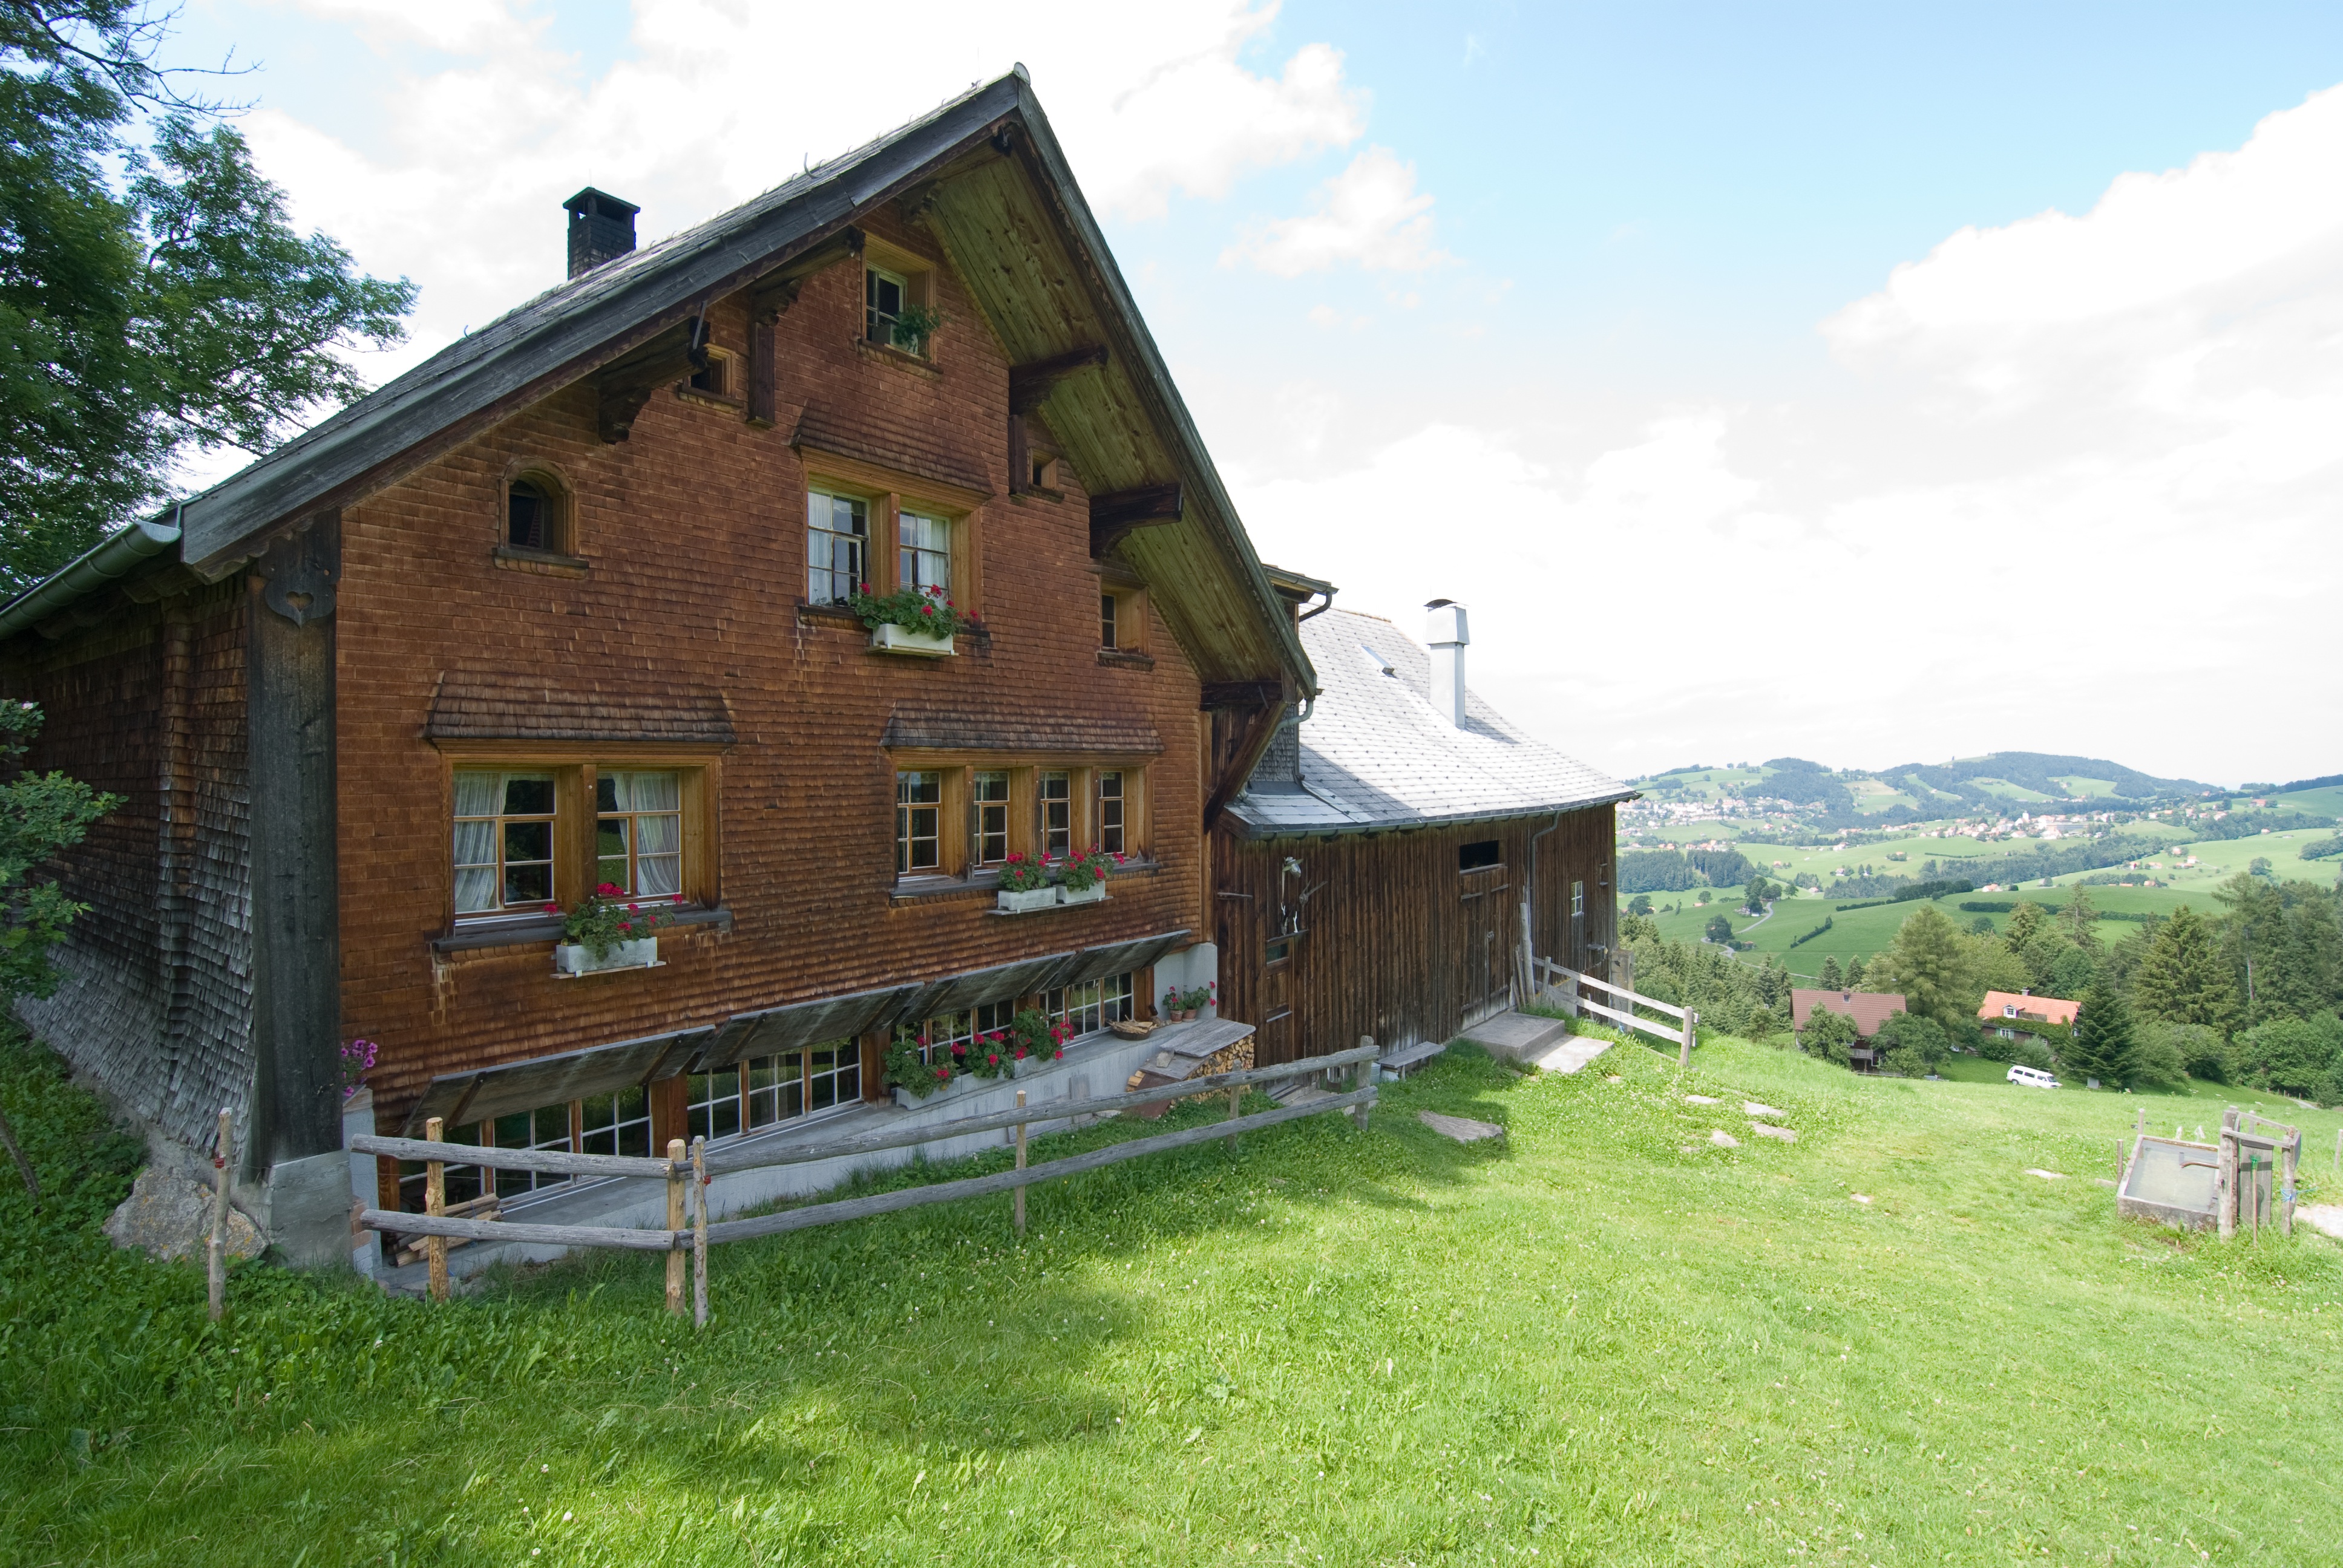
grass, mountain, sky, farm, lawn, countryside, villa, house, building, old, barn, home, hut, village, europe, cottage, property, sunny, alps, farmhouse, swiss, wooden, estate, log cabin, real estate, rural area, residential area